2019 Wakefield Metropolitan District Council election

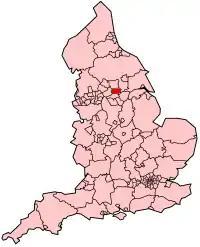
Wakefield Council on UK wide map

The 2019 Wakefield Metropolitan Borough Council election took place on 2 May 2019 to elect members of Wakefield Metropolitan District Council in England. The election was held on the same day as other local elections. The Labour Party and the Conservative Party fielded a full slate of 21 candidates, as well as 14 Liberal Democrats, 8 Yorkshire Party candidates, 7 UK Independence Party candidates, 6 Green Party candidates, 6 Independent candidates, 1 Socialist Alternative candidate and 1 Democrats and Veteran's Party candidate.